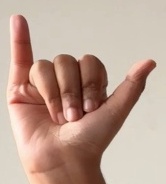
ASL sign: Y